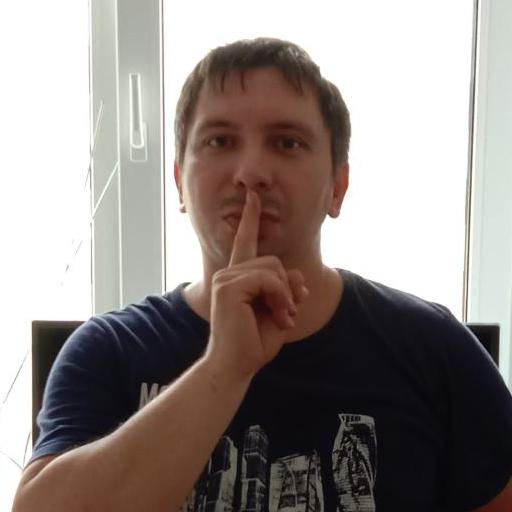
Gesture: mute